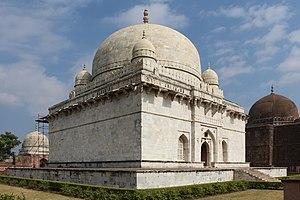
Mausolée de Hoshang Shah, Mandu, Inde This is a photo of ASI monument number